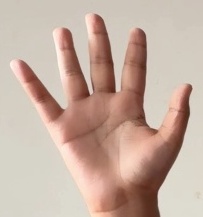
ASL sign: 5